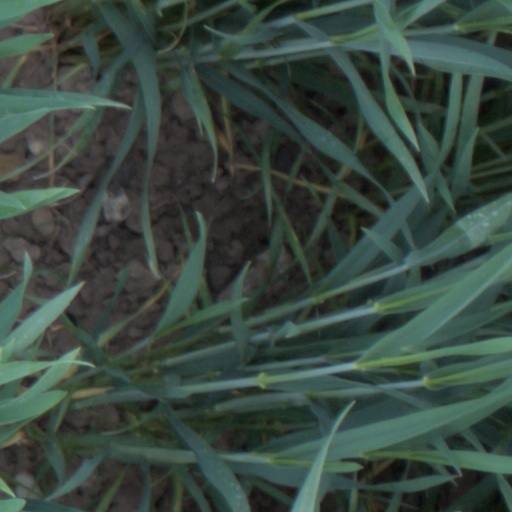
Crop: wheat